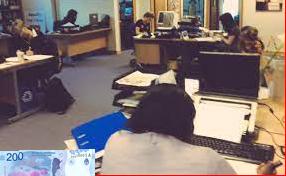
Denominación: 200